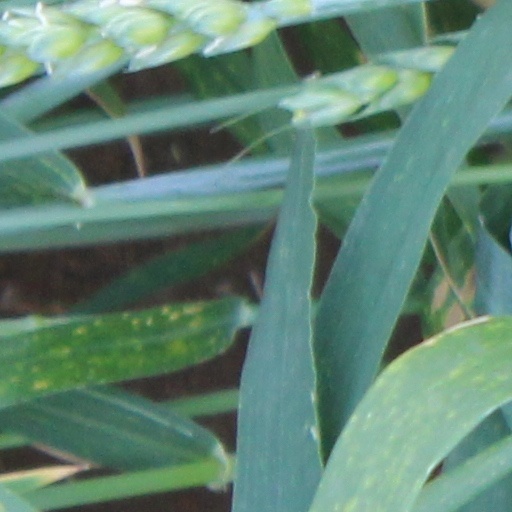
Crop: wheat